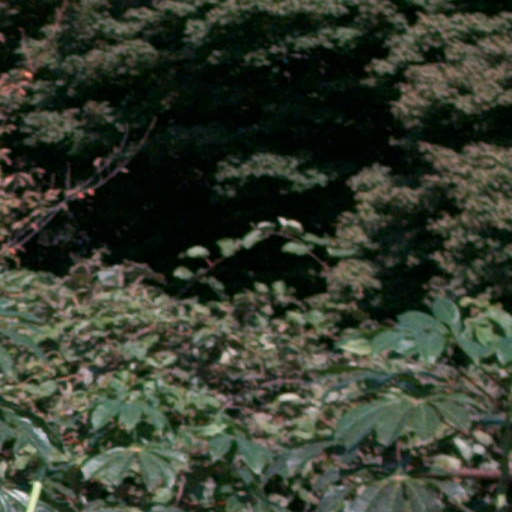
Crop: cassava